The Aryan Couple

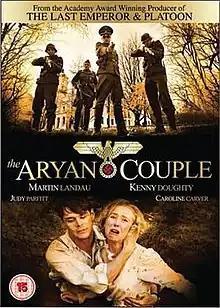
Region 2 DVD cover

The Aryan Couple, released on home video in the U.S. as The Couple, is a 2004 Anglo-American drama film directed by John Daly for Atlantic Film Productions. The film's story line is set in 1944, during World War II, and is about a Jewish Hungarian industrialist who, in order to ensure his large family's safe passage out of the Third Reich, is forced to hand over his business and his enormously valuable possessions to the Nazis. The plot is loosely based on the life events of Hungarian Jewish industrialist Manfred Weiss and his Manfréd Weiss Steel and Metal Works.